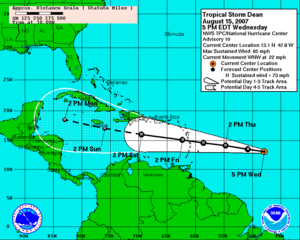
L’ouragan Dean est la 4ᵉ tempête tropicale, le 1ᵉʳ ouragan de la saison cyclonique 2007 dans le bassin de l'océan Atlantique et le cyclone le plus intense depuis Wilma, en 2005. Il est considéré comme le cyclone le plus violent qu’ait connu l’île de la Martinique depuis l'Allen, en 1980, et comme l'un des plus violents à avoir frappé le Mexique au stade de catégorie 5. À cause des dommages et des pertes de vie, l'organisation météorologique mondiale a retiré le nom Dean des listes futures de noms d'ouragans pour le bassin Atlantique et l'a remplacé par Dorian.